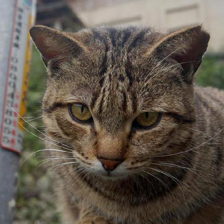
Label: animals